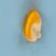
Maize quality: Good